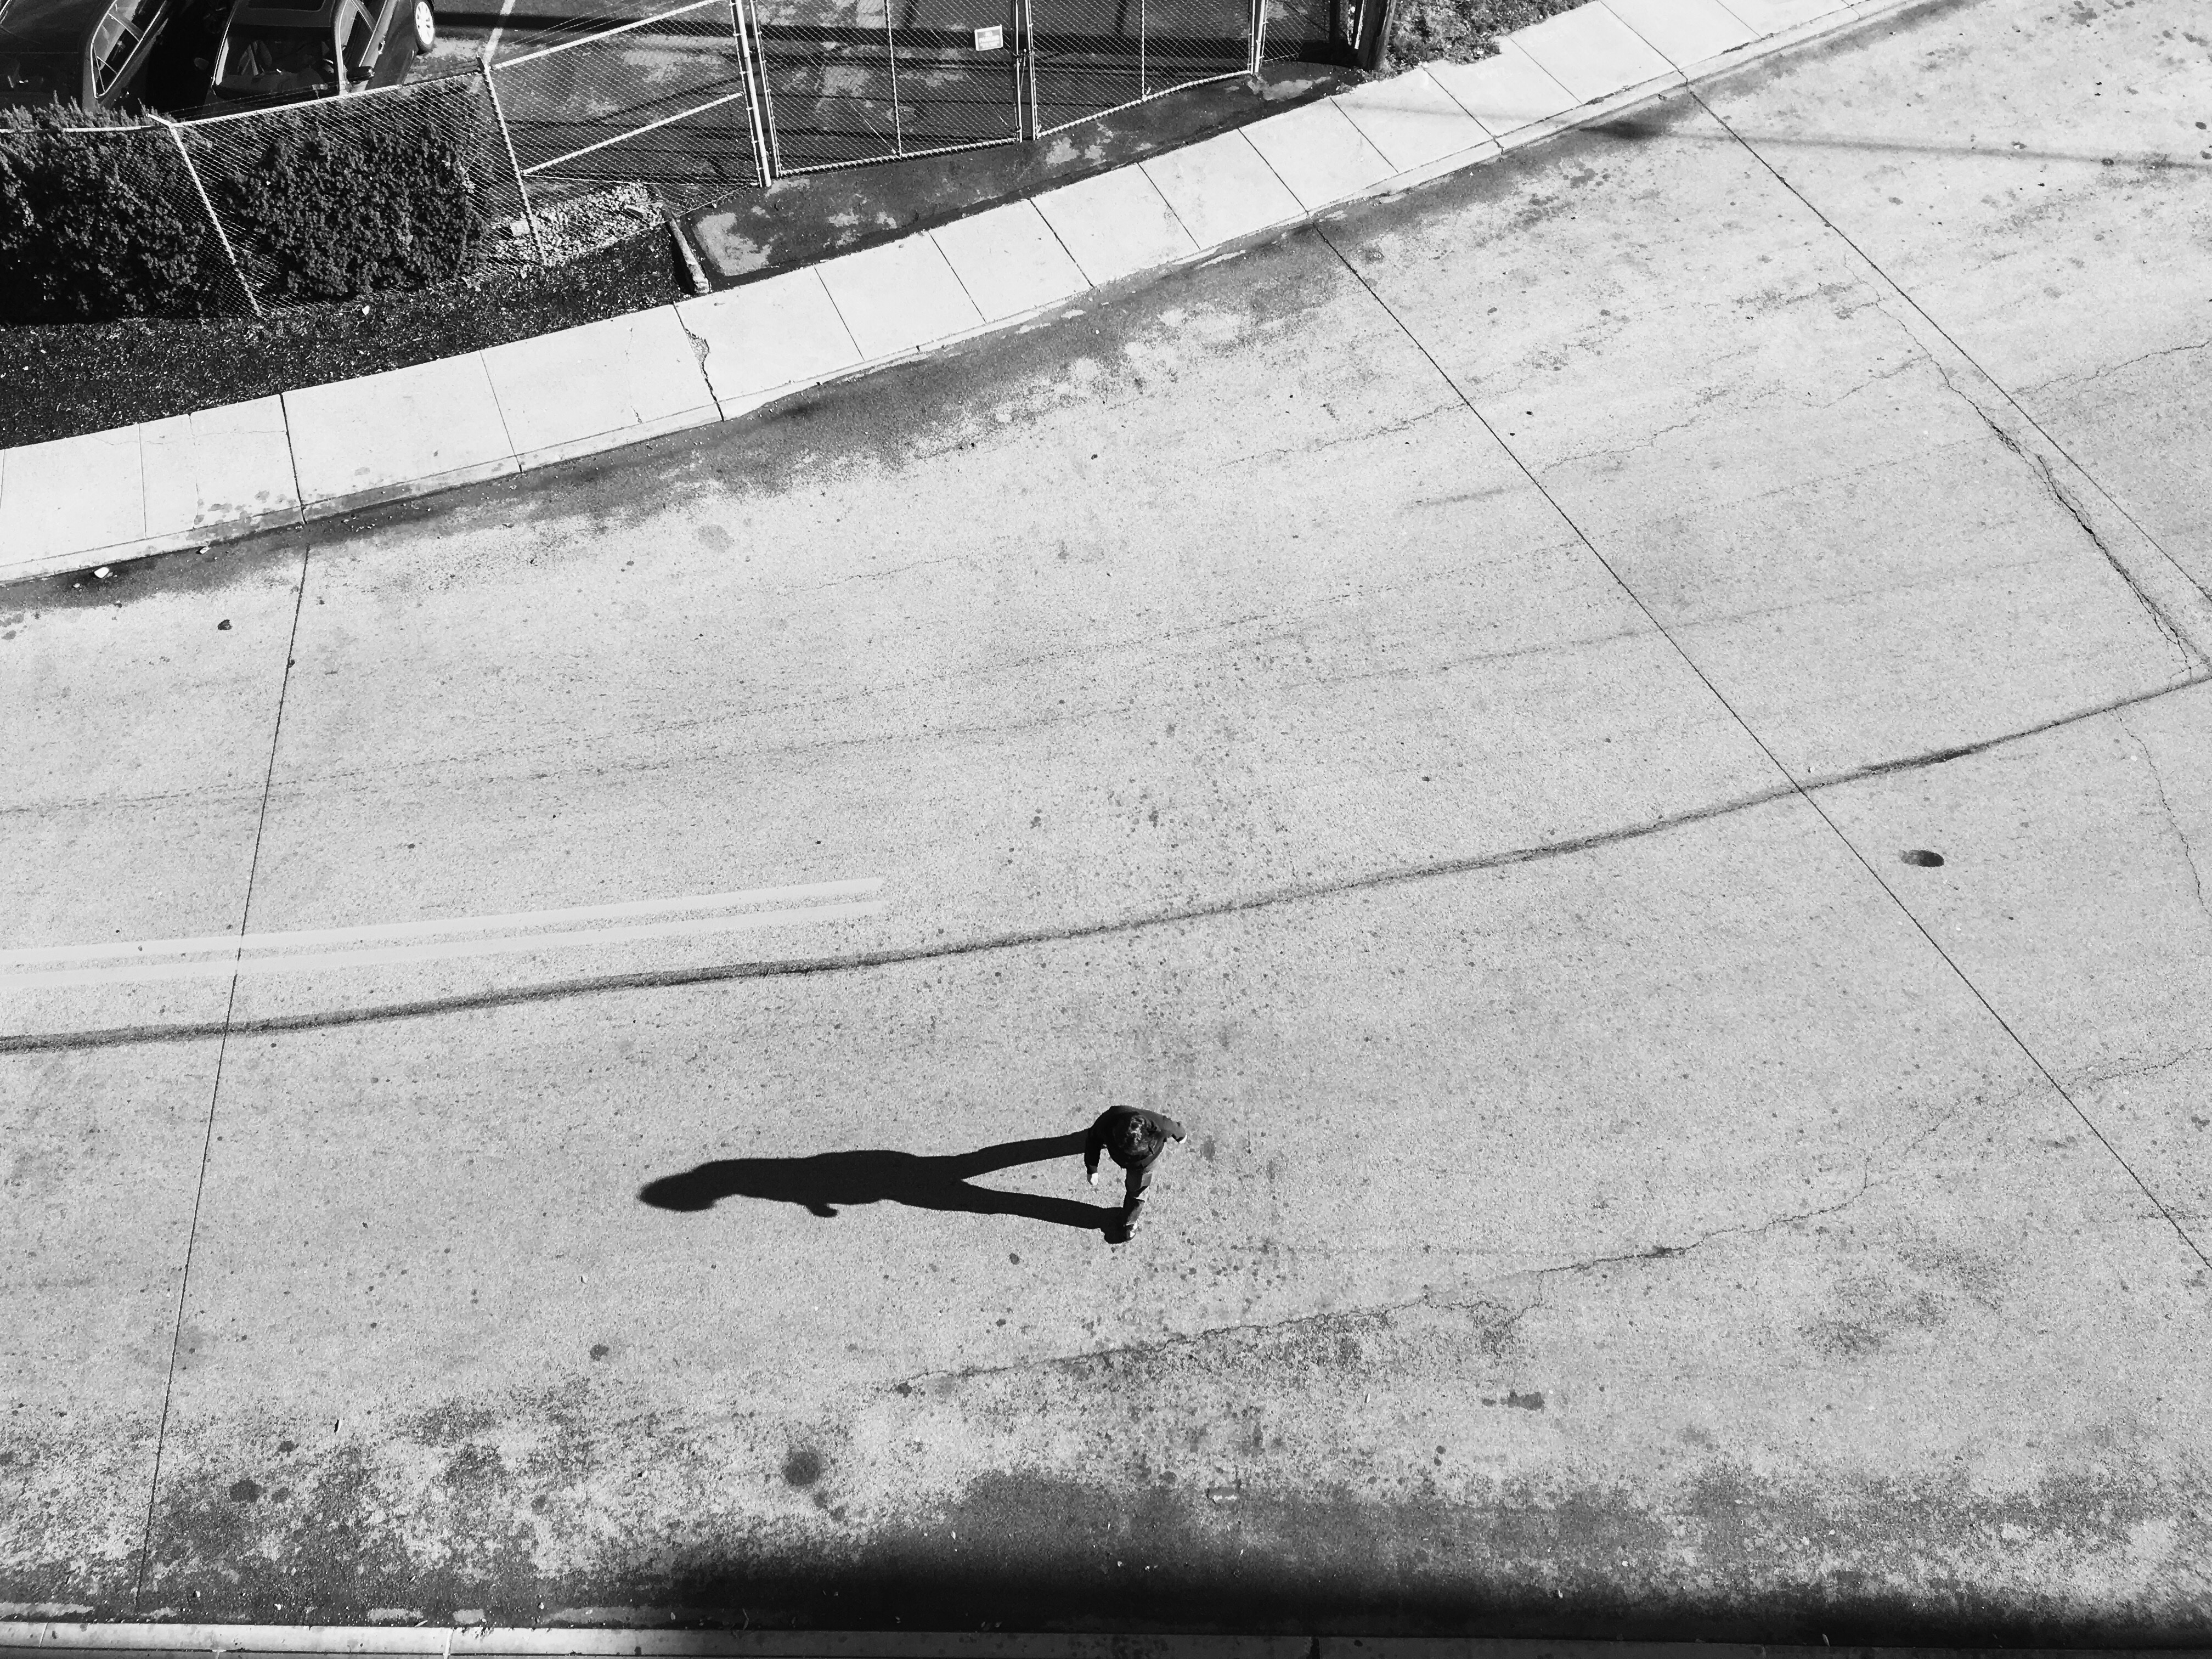
snow, black and white, white, photography, wall, black, monochrome, photograph, shape, monochrome photography